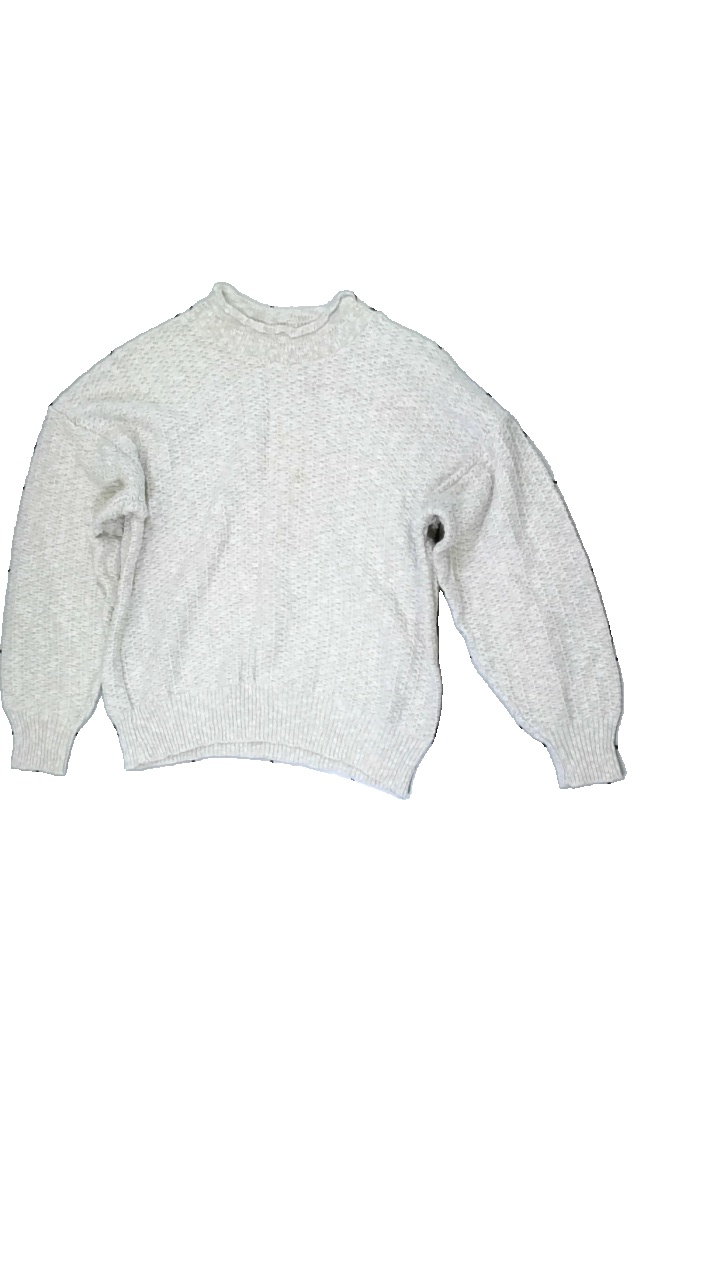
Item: Sweater (Ladies)
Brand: Missing
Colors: Beige
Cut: C-collar, Regular
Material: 58% Cotton 42% Acryl
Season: All
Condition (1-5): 2
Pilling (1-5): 3
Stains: Major
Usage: Export
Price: <50